Florida Power and Light Company Ice Plant

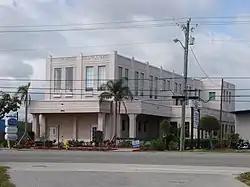

The Florida Power and Light Company Ice Plant (also known as the City Products Corporation Ice Plant or locally as the Ice Plant) is a historic site in Melbourne, Florida, United States, formerly operated by Florida Power & Light. It is located at 1604 South Harbor City Boulevard. On November 17, 1982, it was added to the U.S. National Register of Historic Places.